Machine taper

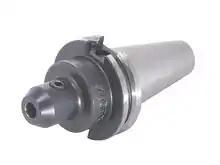
Toolholder for milling machine with CAT-40 taper.

Subsequent design variations dropped the tail (making the shank shorter) and put a V-groove in the flange that aided automated tool changing. Modern designs started using power drawbars that gripped pull studs (also known as retention knobs) that were screwed into the tool shank rather than screw-in drawbars. The power drawbar would grip the pull stud rather than screwing into the tool shank, allowing for faster automatic tool changes.